Arsen Papikyan

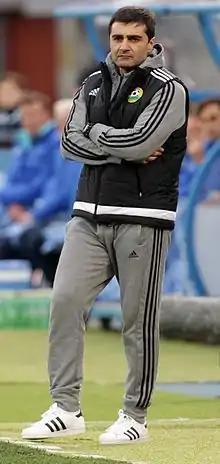
Papikyan managing Kuban in 2016

Arsen Borisovich Papikyan (born 1 January 1972) is a Russian former professional football manager and a former player. He is an assistant coach with Krylia Sovetov Samara. He is of Armenian descent.